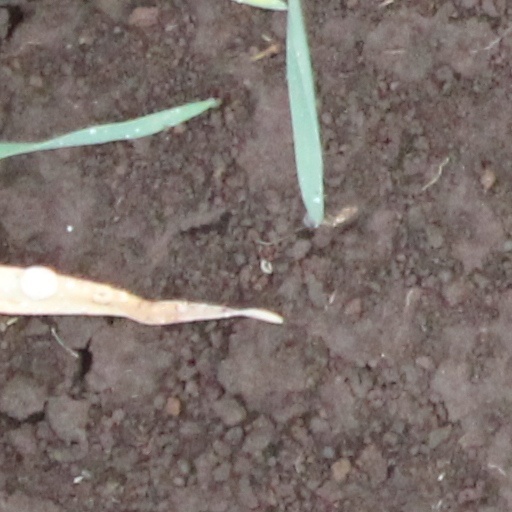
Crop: wheat